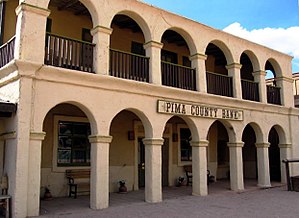
Joe Kidd / Produktion
Old Tucson Studios
Joe Kidd er en amerikansk western fra 1972 med Clint Eastwood og Robert Duvall i hovedrollerne. Manuskriptet er udarbejdet af Elmore Leonard, og filmen er instrueret af John Sturges.